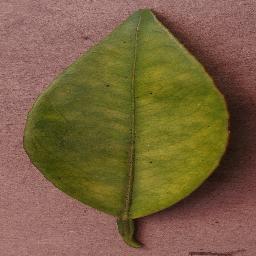
Label: Orange___Haunglongbing_(Citrus_greening)